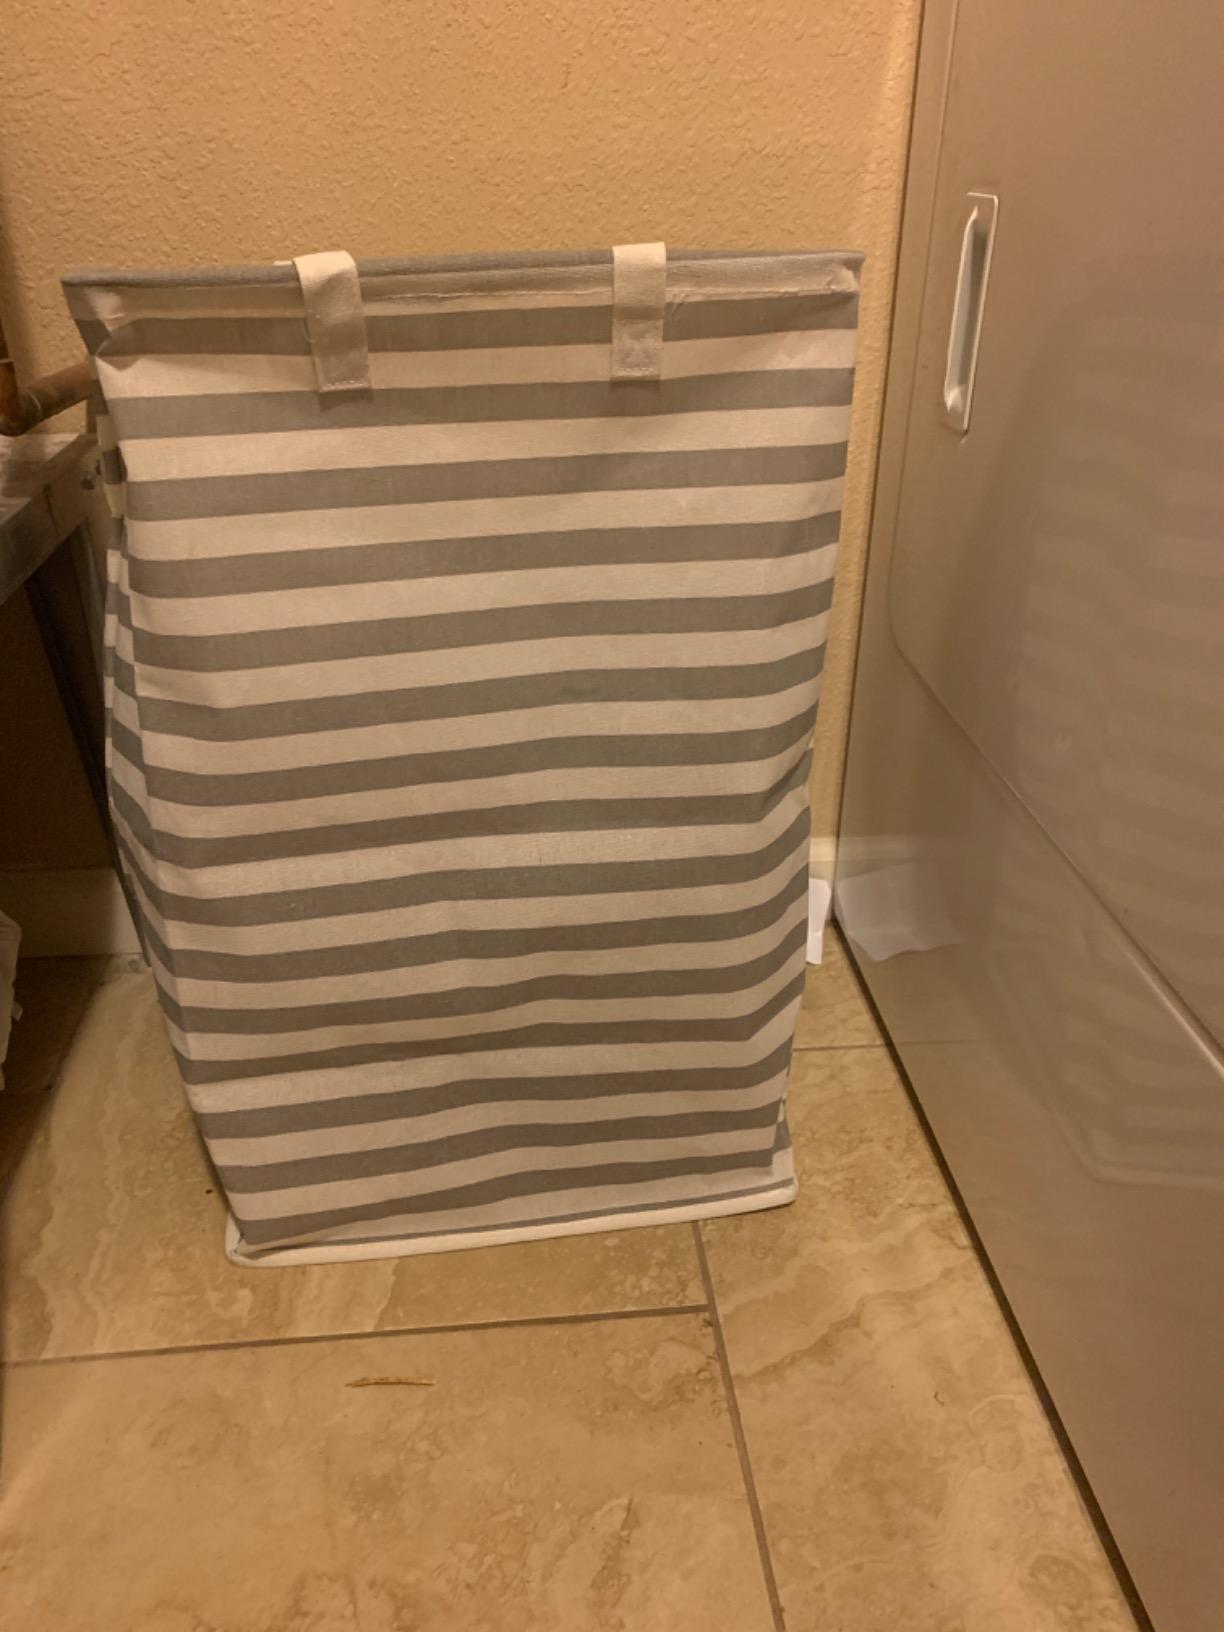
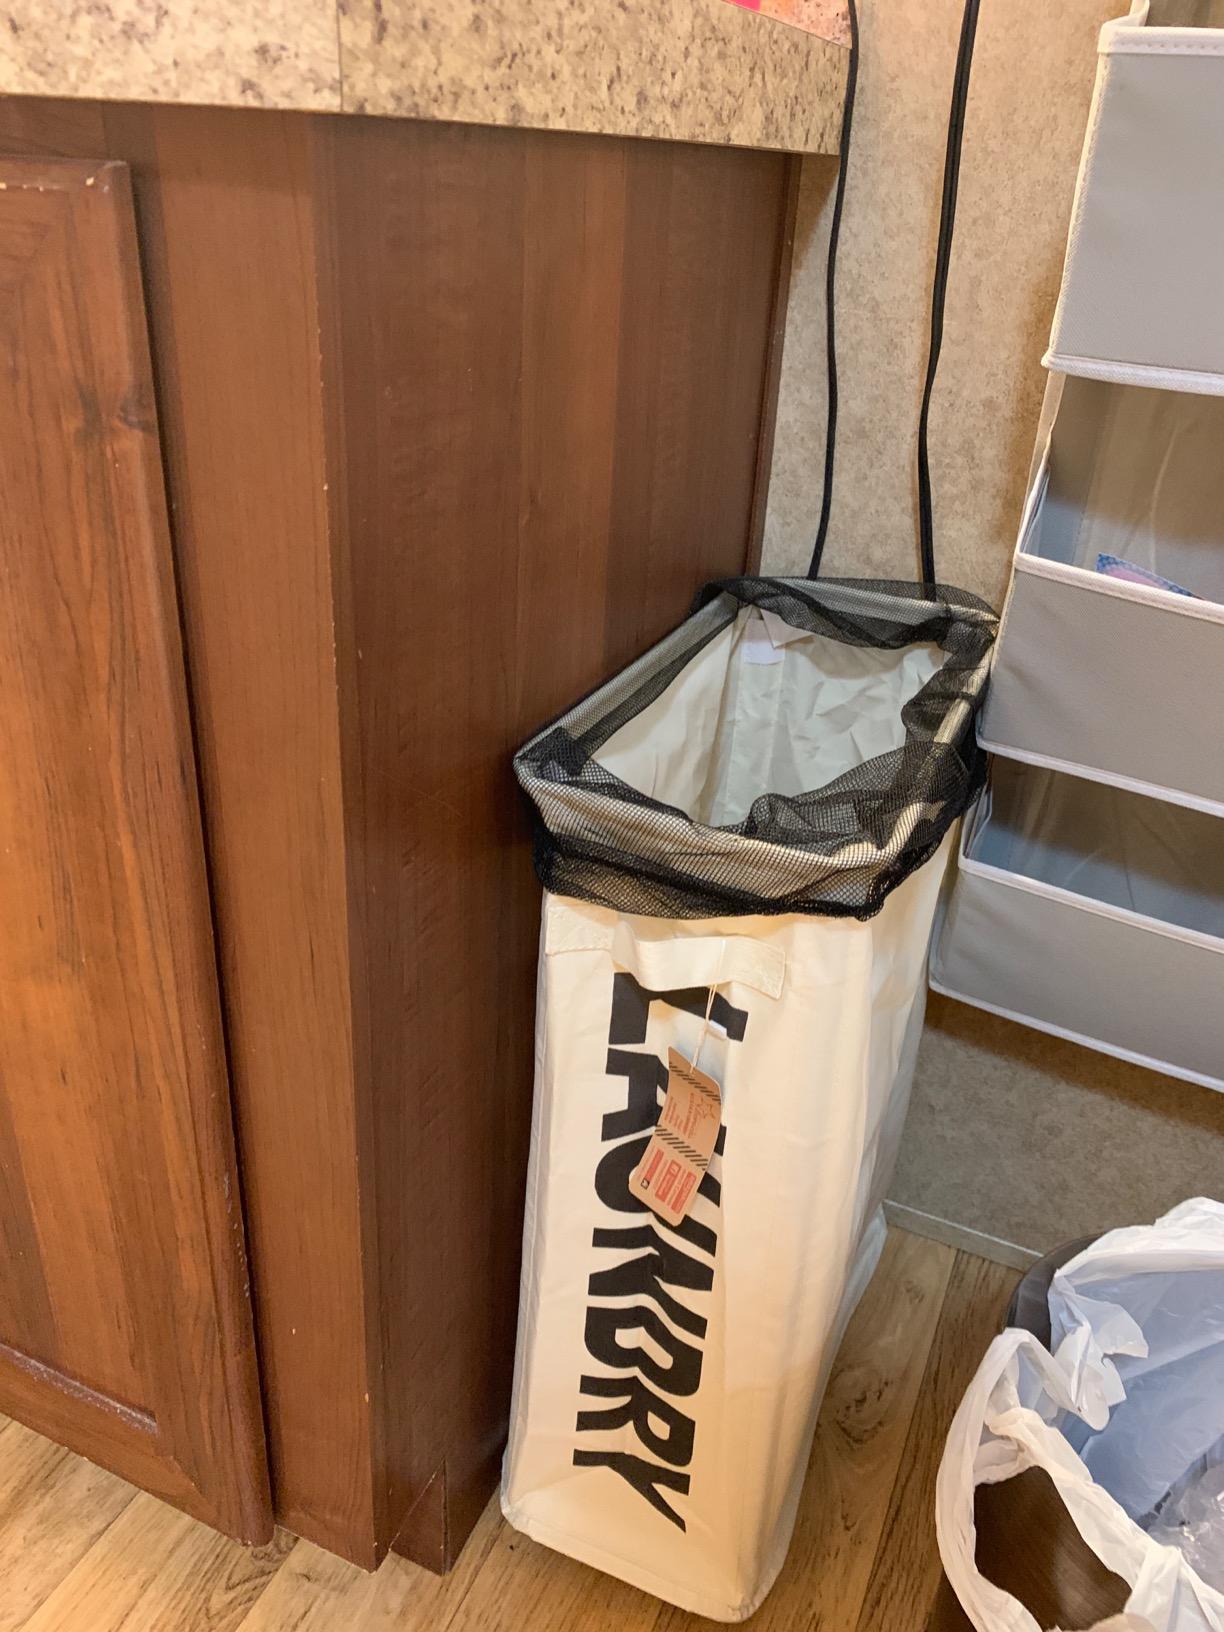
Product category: items_hamper
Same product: no